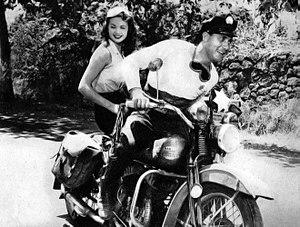
Un americano a Roma est un film italien réalisé par Steno, sorti en 1954.
Maria Pia Casilio née le 5 mai 1935 à San Pio delle Camere, et morte le 10 avril 2012 à Rome est une actrice italienne.